Distance matrix

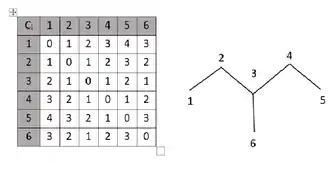
Labeled tree representation of CH's carbon skeleton based on its distance matrix

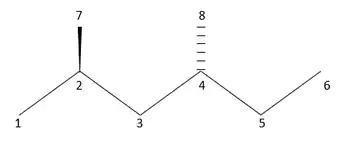
Geometric distance matrix for 2,4-dimethylhexane

While the graph-theoretical distance matrix 2-D captures the constitutional features of the molecule, its three-dimensional (3D) character is encoded in the geometric-distance matrix. The geometric-distance matrix is a different type of distance matrix that is based on the graph-theoretical distance matrix of a molecule to represent and graph the 3-D molecule structure. The geometric-distance matrix of a molecular structure is a real symmetric matrix defined in the same way as a 2-D matrix. However, the matrix elements will hold a collection of shortest Cartesian distances between and in . Also known as topographic matrix, the geometric-distance matrix can be constructed from the known geometry of the molecule. As an example, the geometric-distance matrix of the carbon skeleton of "2,4-dimethylhexane" is shown below: